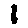
Label: 1